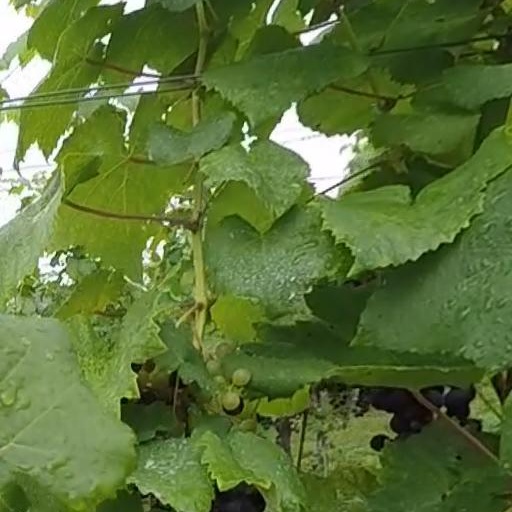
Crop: grape